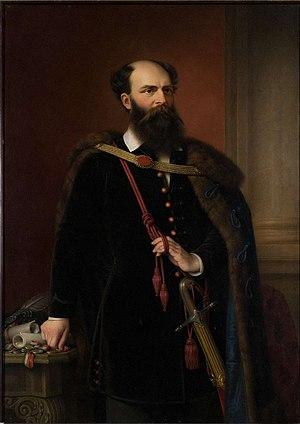
Le comte Lajos Batthyány, né le 10 février 1807 à Pozsony et mort le 6 octobre 1849 à Pest, est un homme d'État. Il fut le premier chef de gouvernement hongrois.
Miklós Barabás, né le 10 février 1810 à Kézdimárkosfalva et décédé le 12 février 1898 à Budapest, est un peintre et graveur hongrois. Il est surtout connu pour ses portraits.